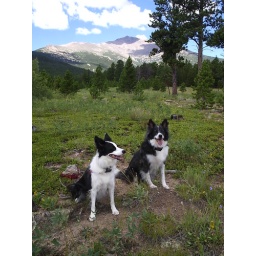
The mountain behind the dogs in these shots is Mt. Meeker